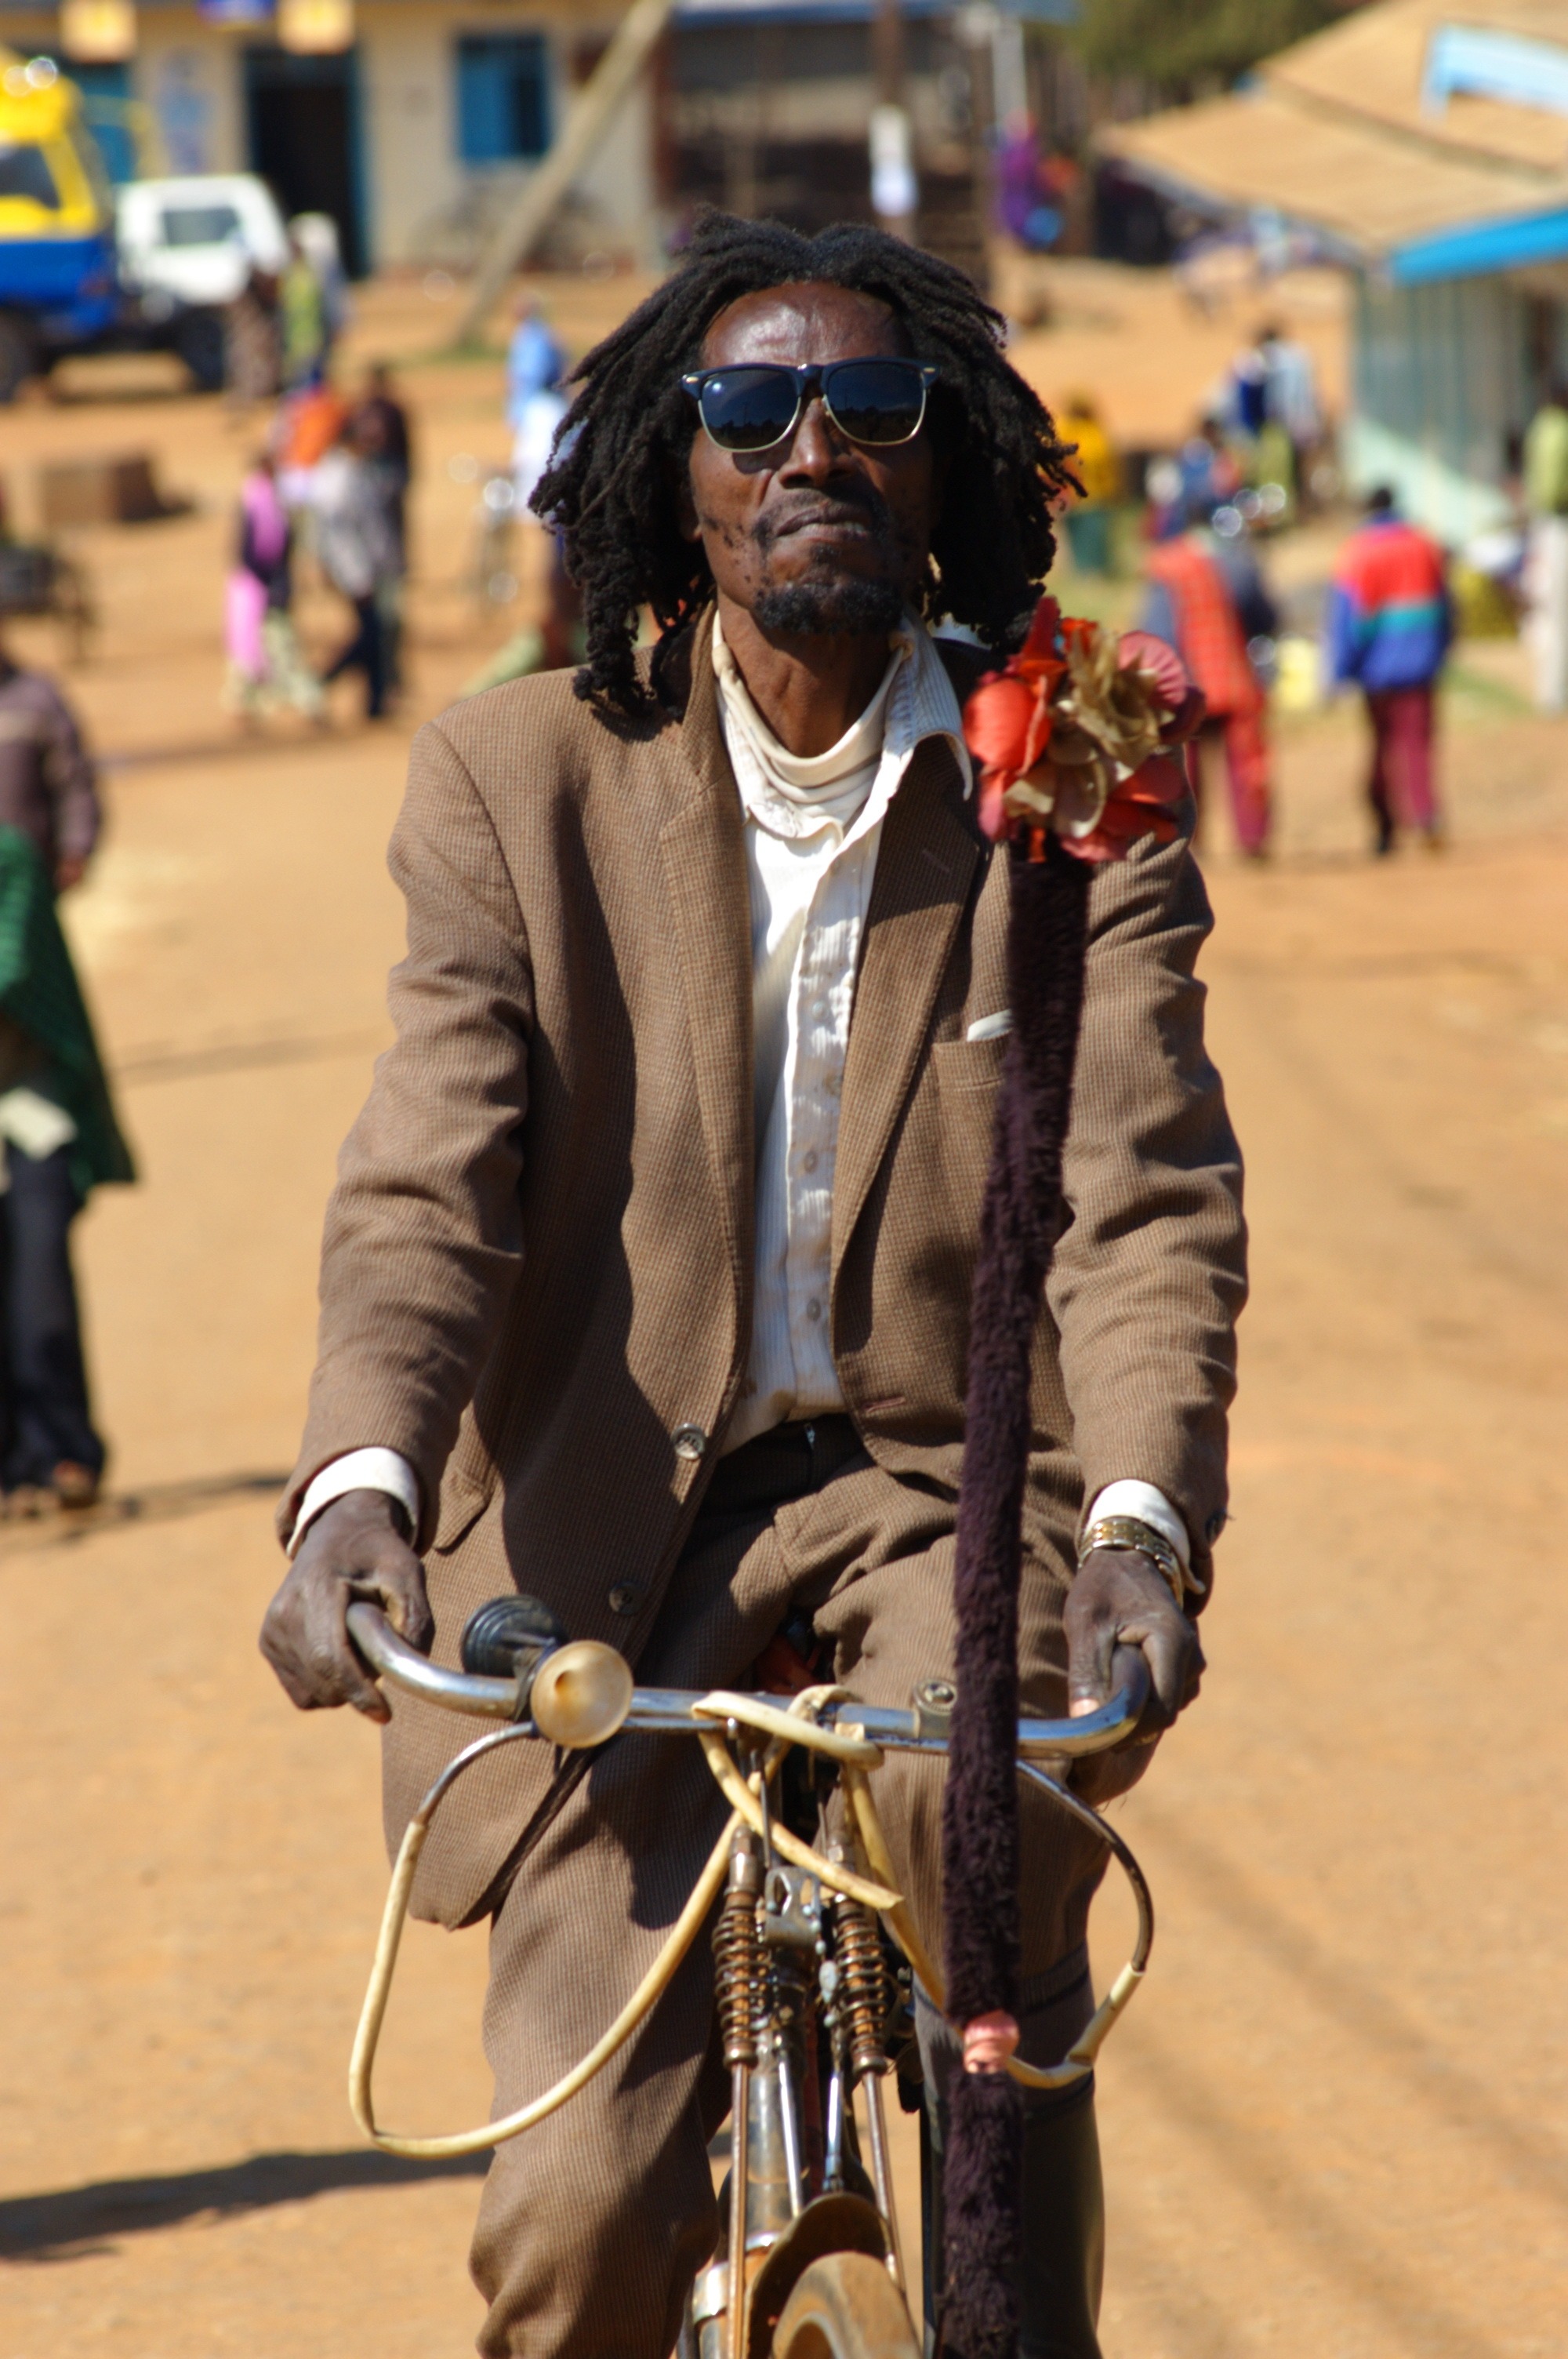
bicycle, vehicle, cycling, cycle sport, bicycle racing, a real dreadlocks, bike event, the village's main street